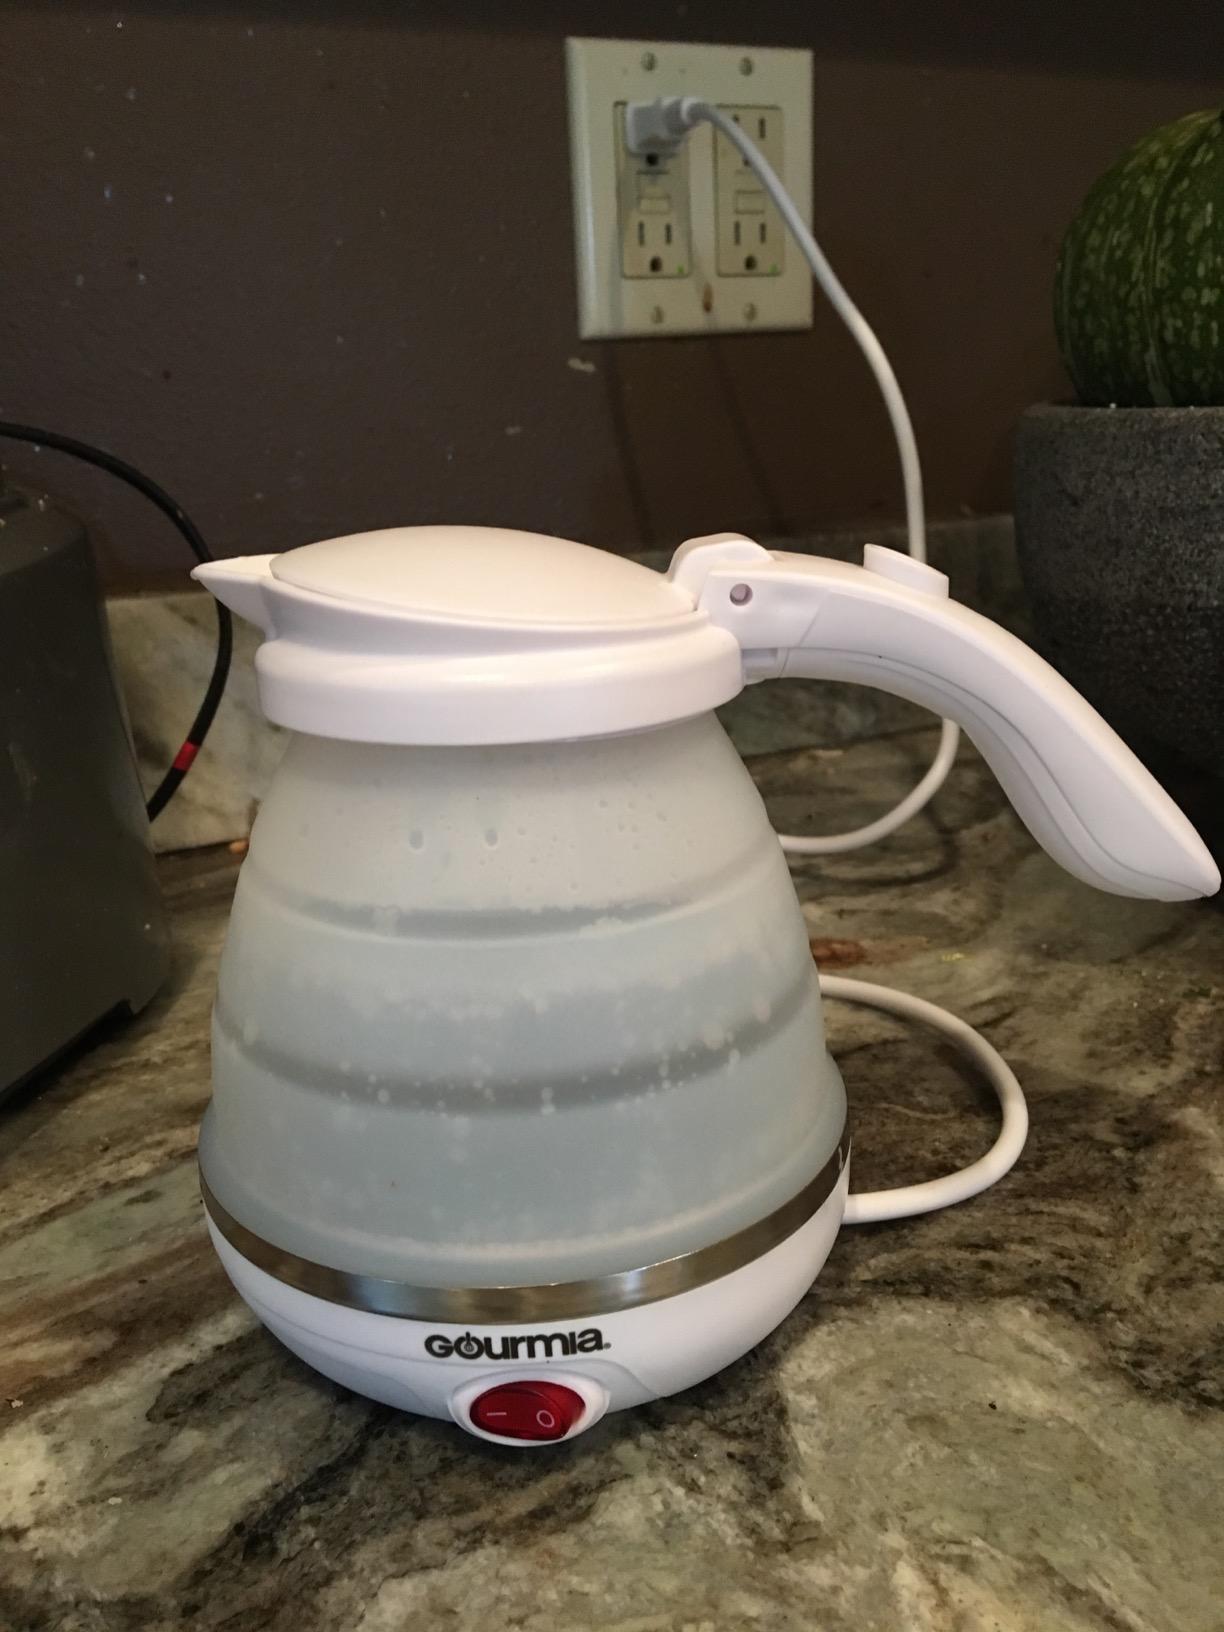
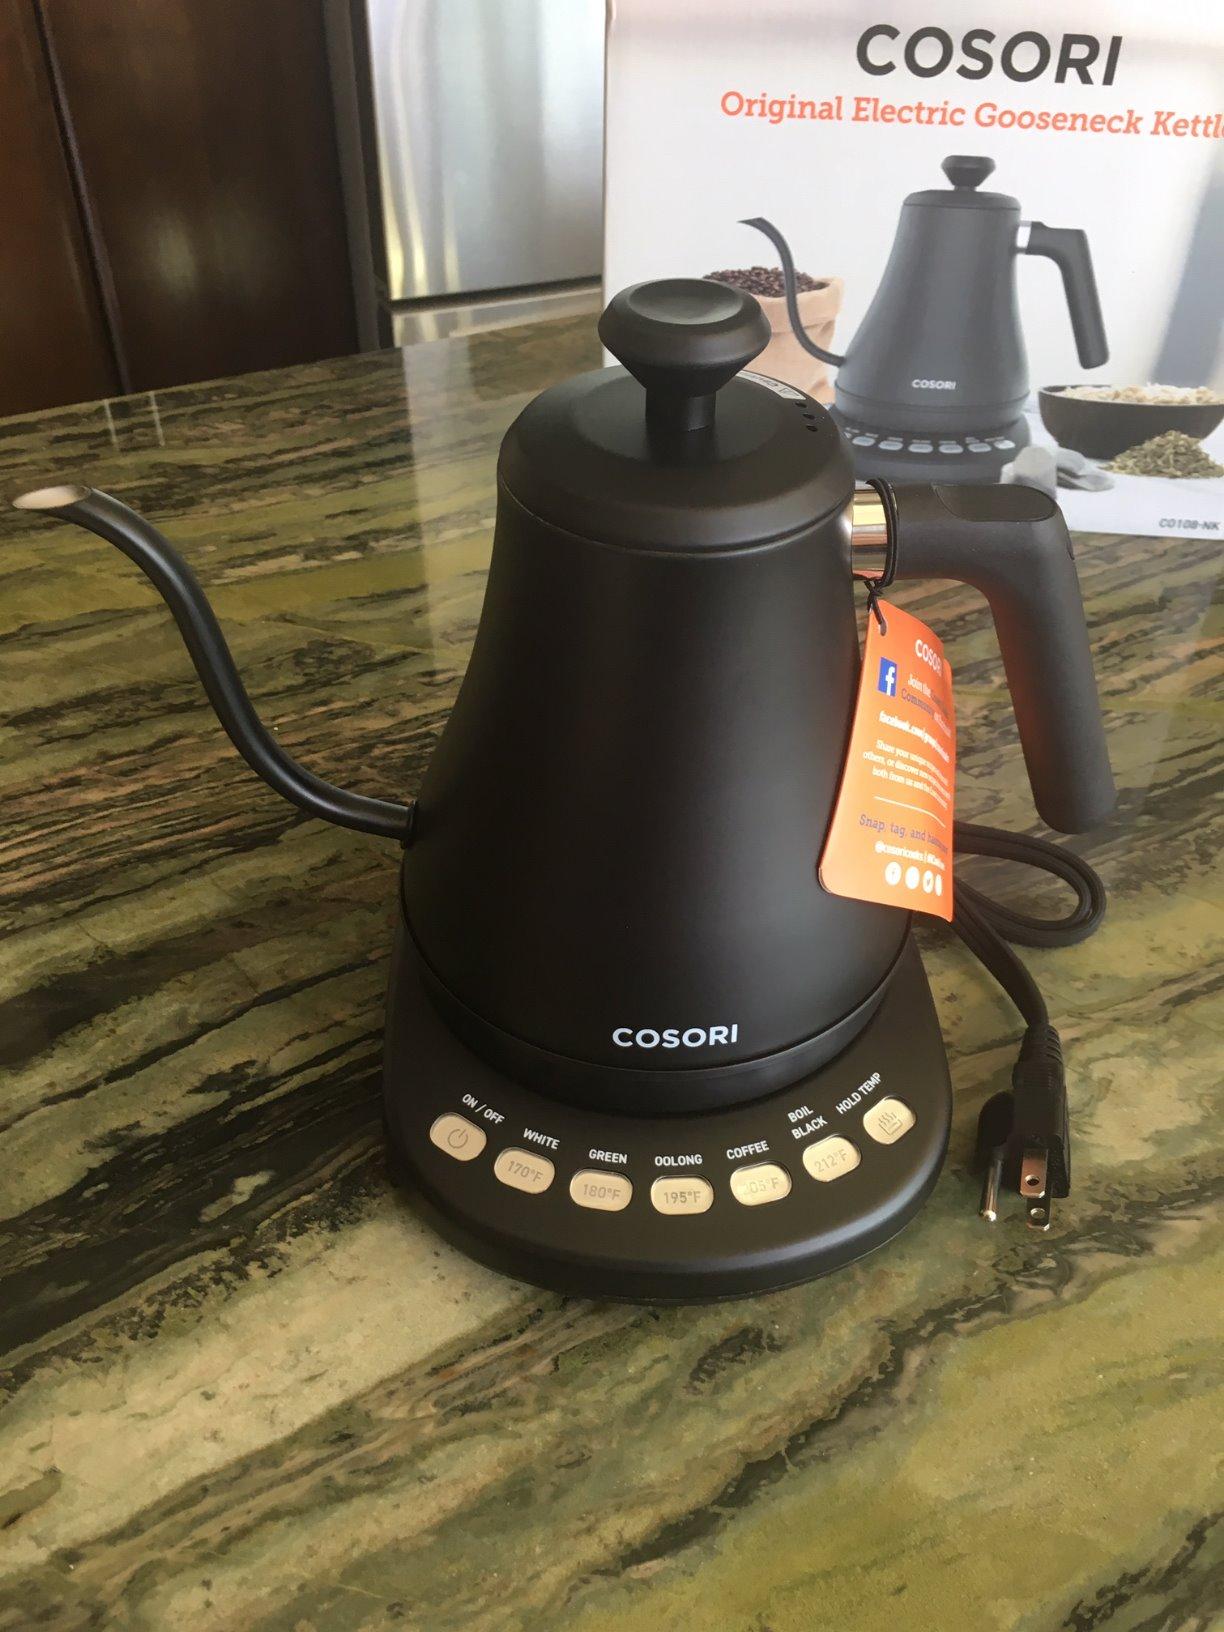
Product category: items_kettle
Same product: no